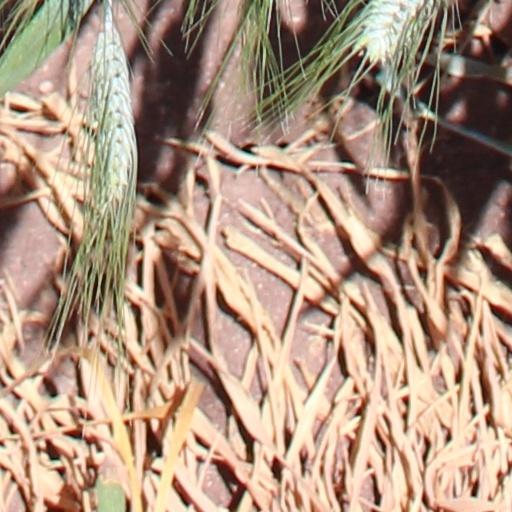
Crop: wheat